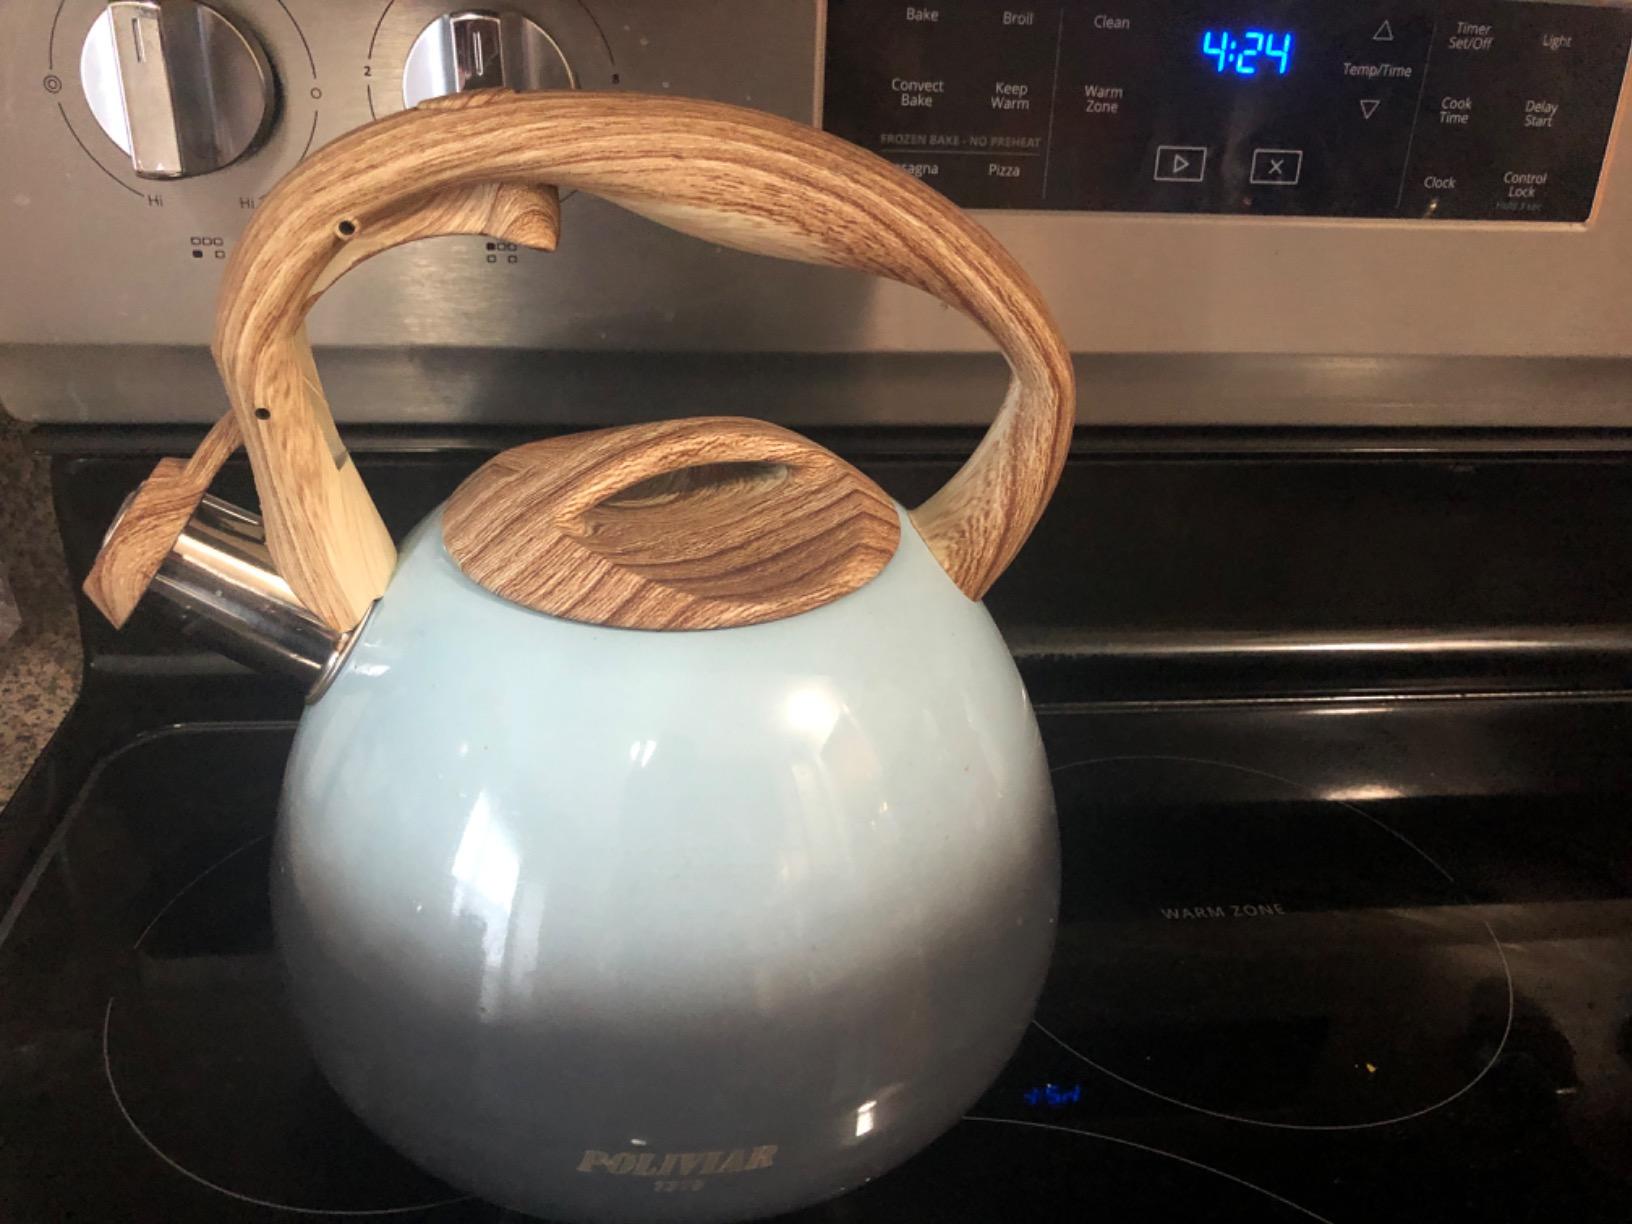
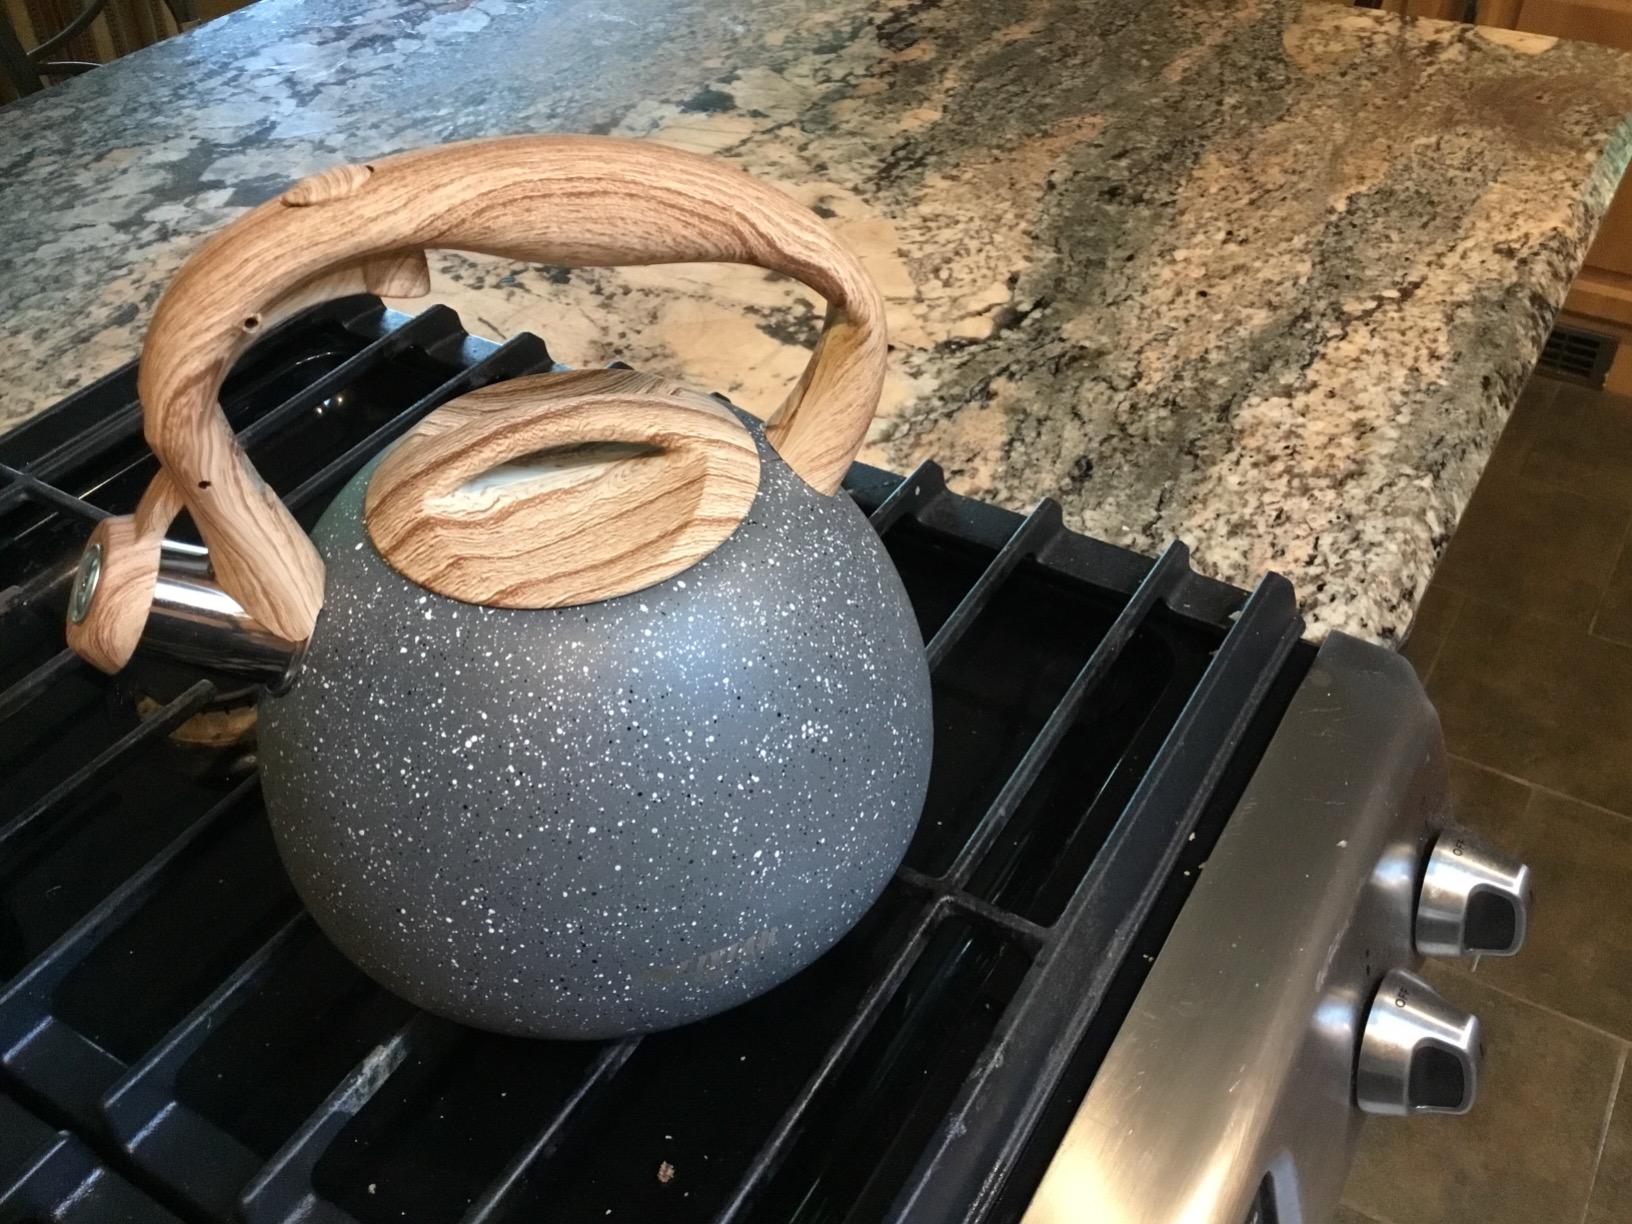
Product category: items_kettle
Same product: no